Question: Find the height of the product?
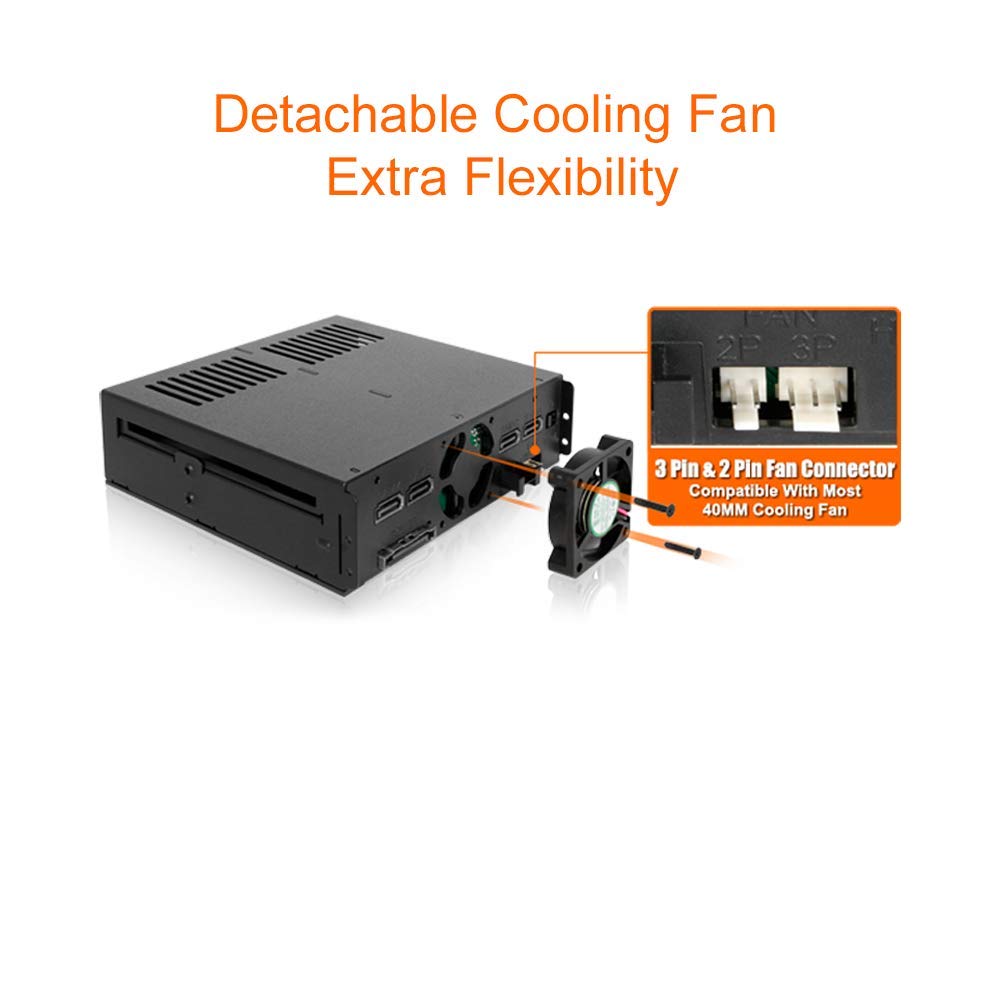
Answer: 40.0 millimetre